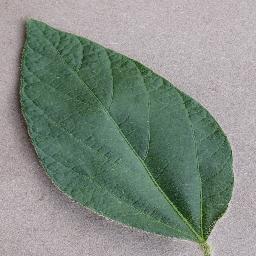
Label: Soybean___healthy